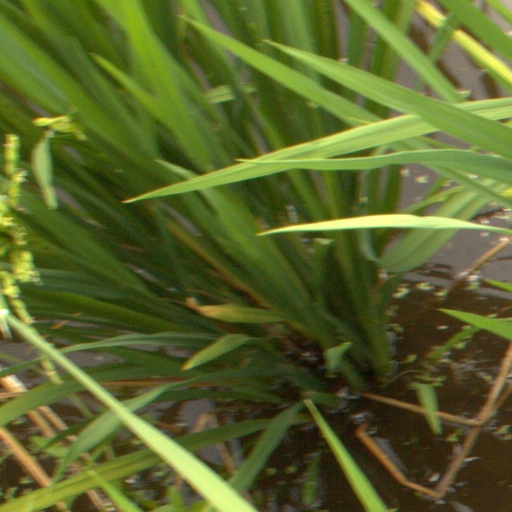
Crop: rice